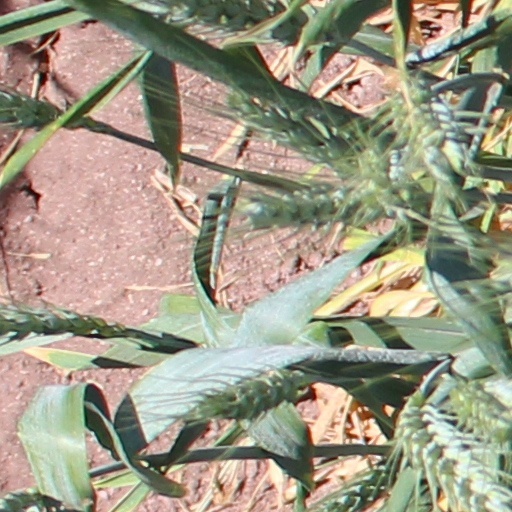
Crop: wheat